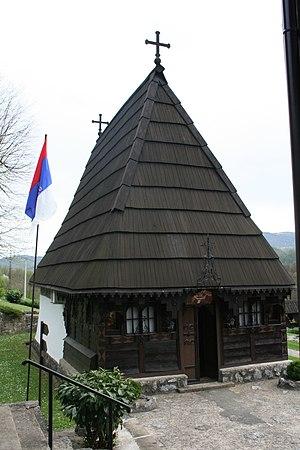
Cet article recense les monuments culturels du district de Mačva en Serbie.
Krupanj est une ville et une municipalité de Serbie situées dans le district de Mačva. Au recensement de 2011, la ville comptait 4 455 habitants et la municipalité dont elle est le centre 17 398.
L'église de la Dormition-de-la-Mère-de-Dieu de Dobri Potok est une église orthodoxe serbe serbe située à Lipenović, dans le district de Mačva et dans la municipalité de Krupanj en Serbie. Elle est inscrite sur la liste des monuments culturels protégés de la République de Serbie.